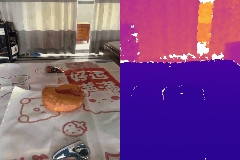
Label: donut